Charles Marquis Warren

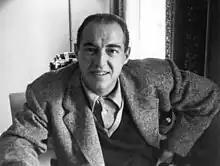
Charles Marquis Warren, 1955

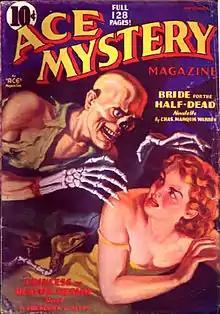
At the beginning of his film career, Warren also wrote stories for pulp magazines like "Ace Mystery"

Charles Marquis Warren (December 16, 1912 – August 11, 1990) was an American motion picture and television writer, producer, and director who specialized in Westerns. Among his notable career achievements were his involvement in creating the television series "Rawhide" and his work in adapting the radio series "Gunsmoke" for television.